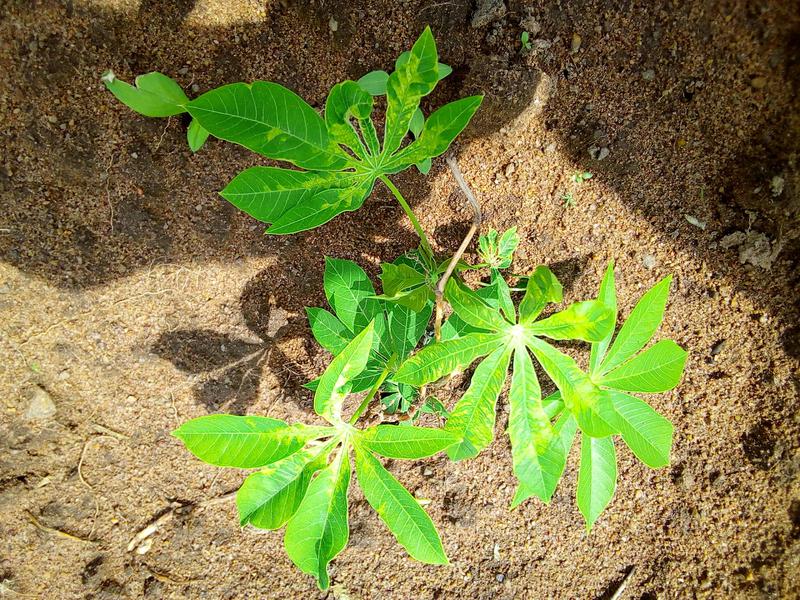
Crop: cassava
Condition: mosaic_disease